Babe Didrikson Zaharias

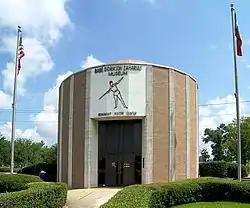
The Babe Didrikson Zaharias Museum in Beaumont is also one of the city's welcoming centers.

Zaharias broke the accepted models of femininity in her time, including the accepted models of female athleticism. Standing tall and weighing , Zaharias was physically strong and socially straightforward about her strength. Although a sports hero to many, she was also derided for her "manliness".